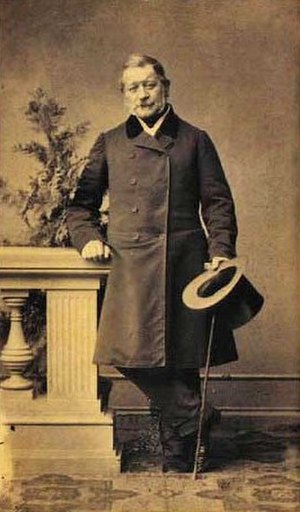
Christian Schøller (1804-1888)
Christian Schøller i 1861
Christian Schøller var en dansk officer, far til Knud Schøller.